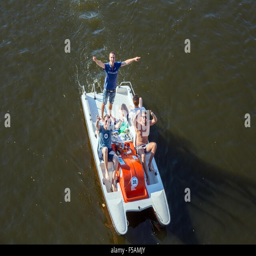
people riding a pedal boat